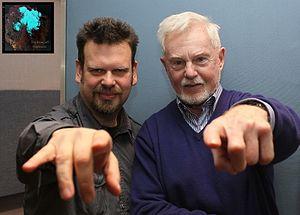
Jaroslaw Pijarowski, né le 18 décembre 1971 à Bydgoszcz, est un artiste expérimental, plasticien, poète, écrivain, performeur, musicien, compositeur, avant-gardiste polonais. Pijarowski est le fondateur de la Création théâtrale.